Luis Raúl Cardoso

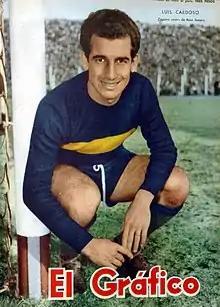

Luis Raúl Cardoso (18 July 1930 – 28 March 2017) was an Argentine footballer. He played in seven matches for the Argentina national football team from 1956 to 1959. He was also part of Argentina's squad for the 1959 South American Championship that took place in Argentina.